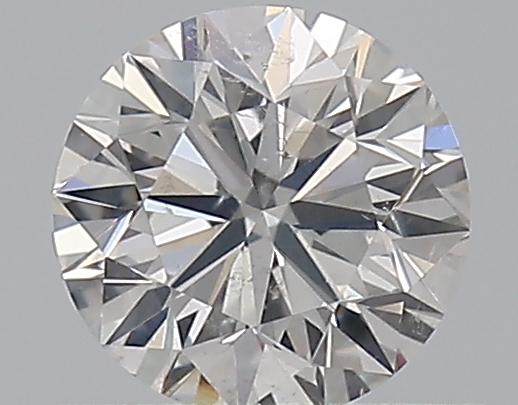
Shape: round
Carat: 0.5
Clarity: SI1
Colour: F
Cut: VG
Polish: EX
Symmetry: GD
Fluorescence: N
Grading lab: GIA
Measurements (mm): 4.93 x 4.99 x 3.18